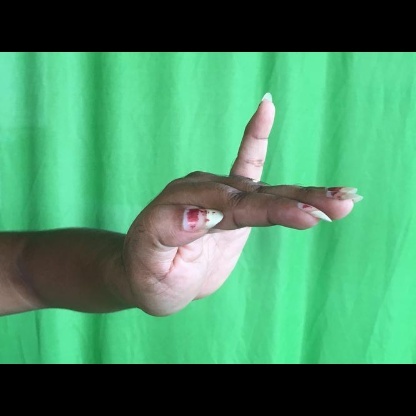
Mudra: Hamsapaksha